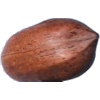
Label: nut_pecan